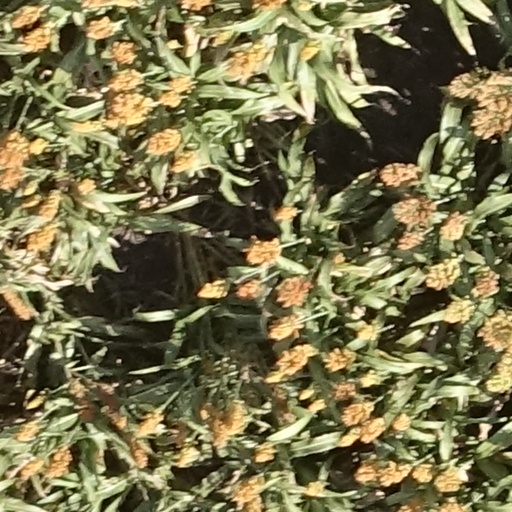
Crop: sorghum